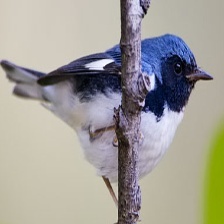
Species: BLACK THROATED WARBLER
Scientific name: SETOPHAGA CAERULESCENS